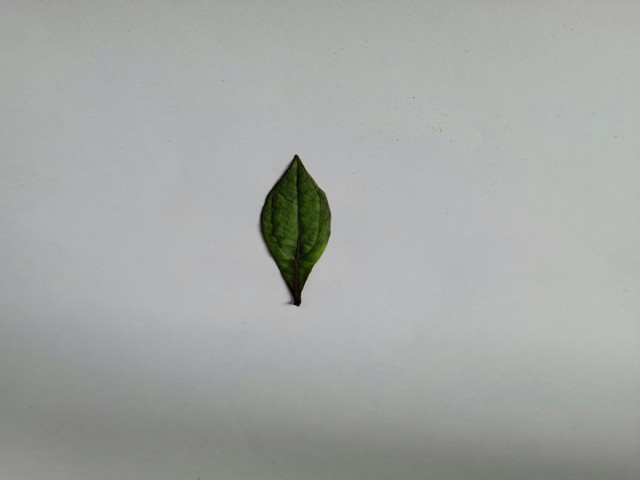
Plant: ayapan